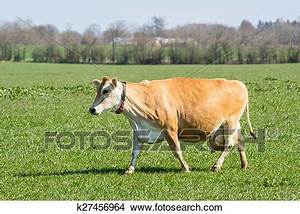
Label: cow